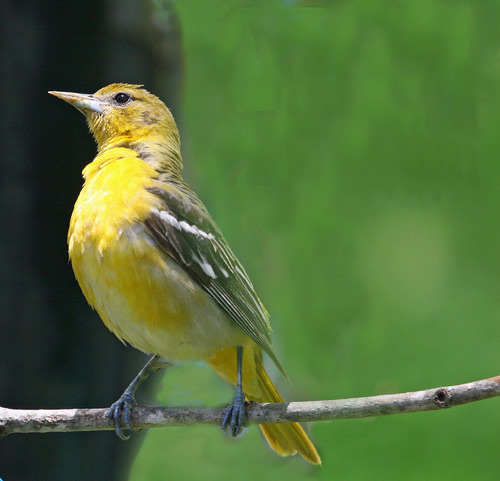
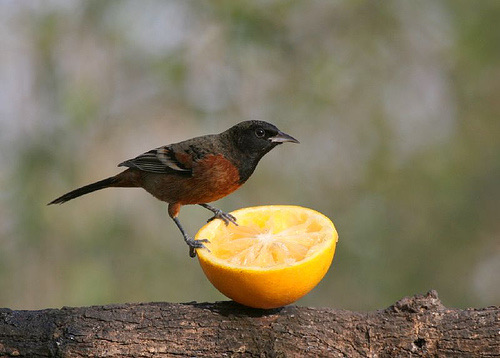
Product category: misc
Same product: yes